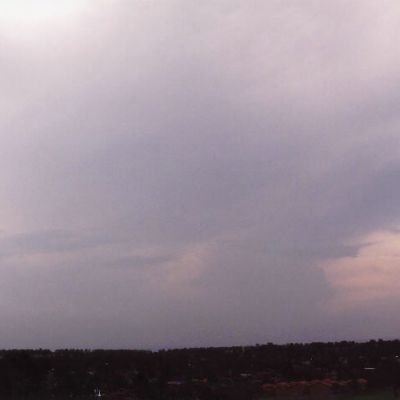
Cloud type: Stratus (St)